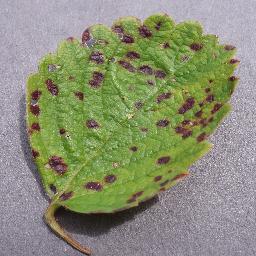
Label: Strawberry___Leaf_scorch